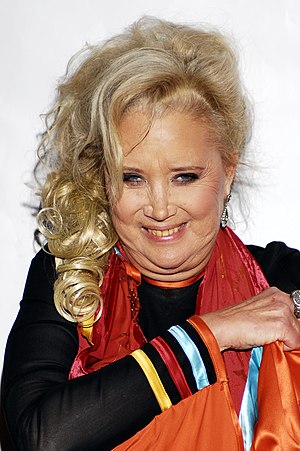
Sally Kirkland
Sally Kirkland er en amerikansk teater- og filmskuepiller.